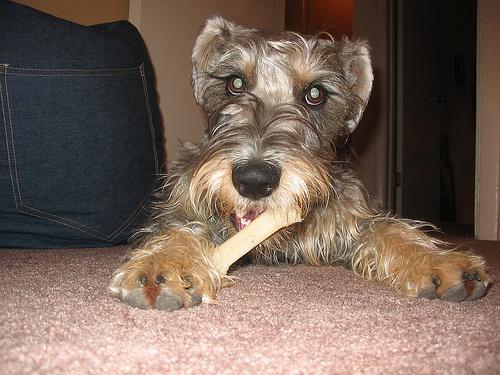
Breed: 220-n000053-standard_schnauzer